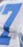
Number: 7